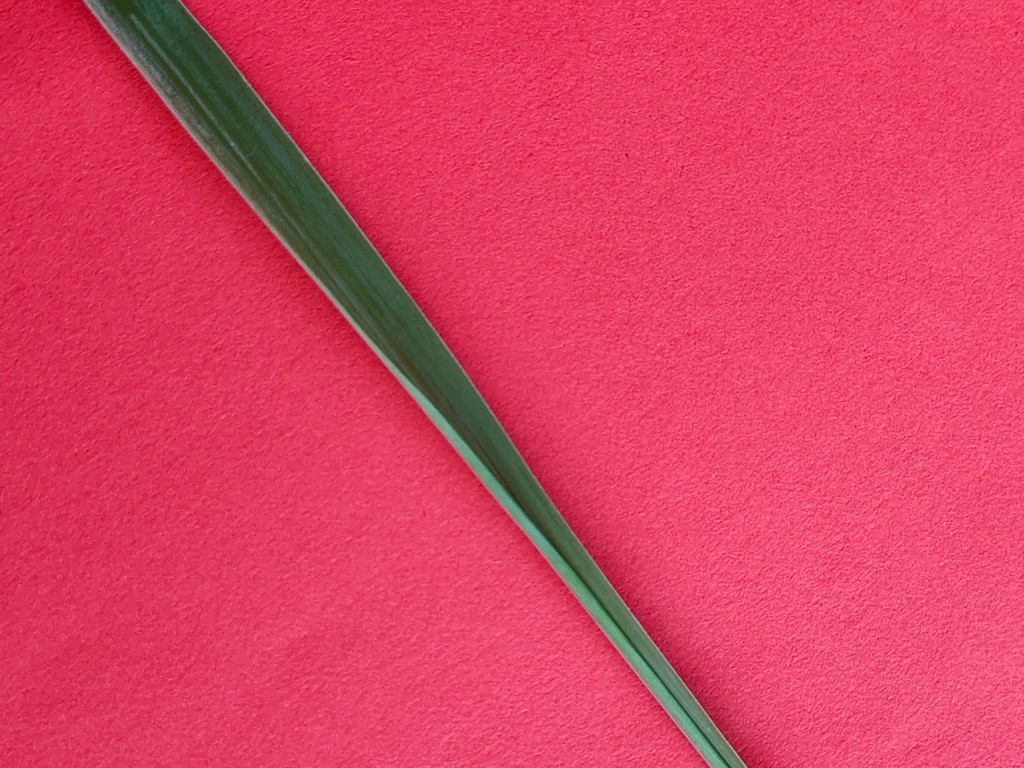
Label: Healthy